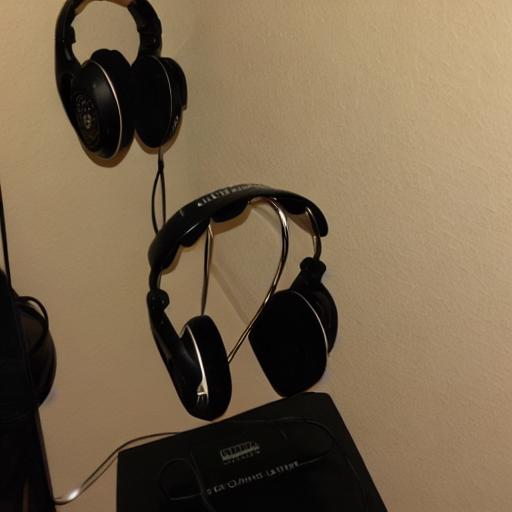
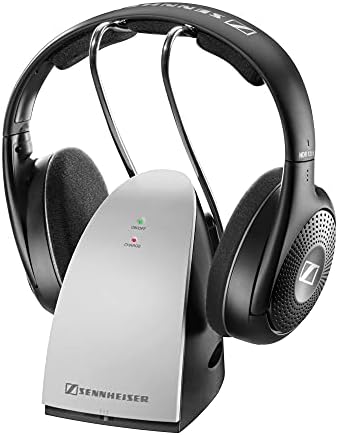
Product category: headphones
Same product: no